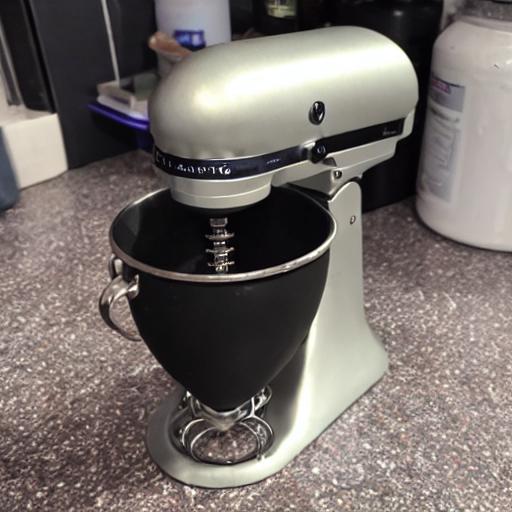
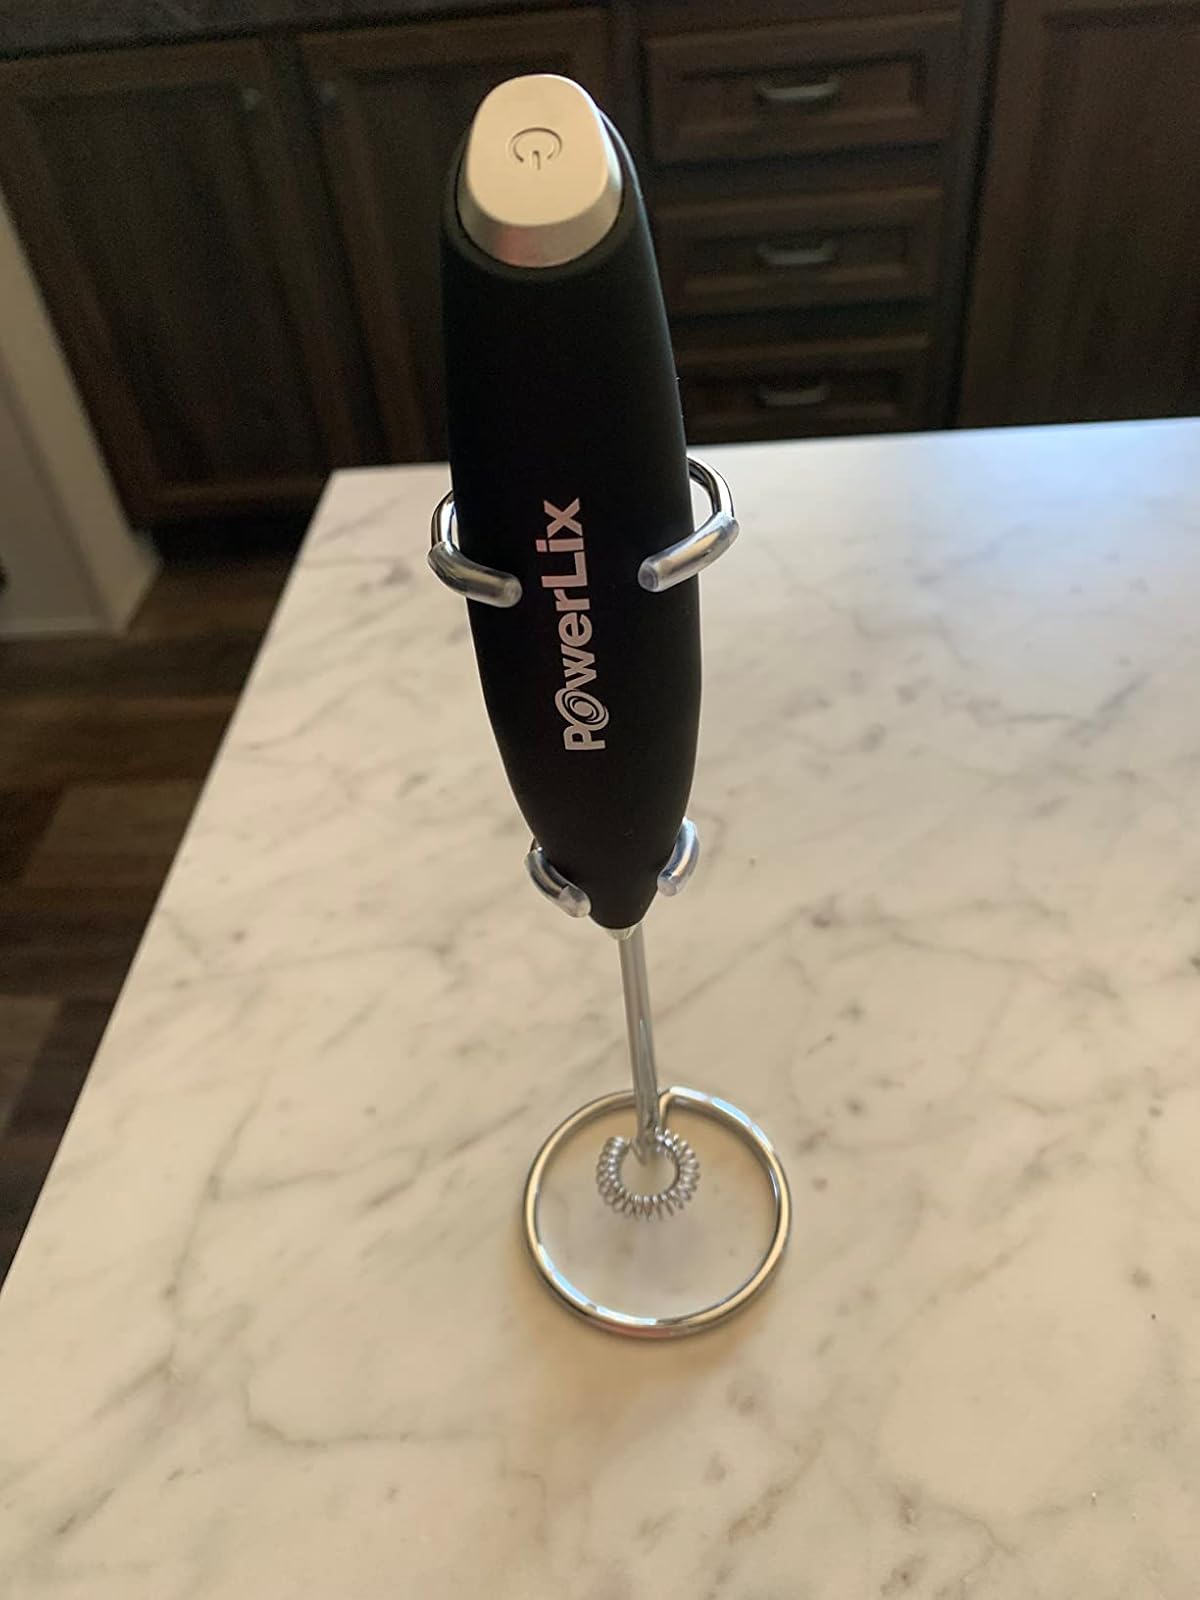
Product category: items_mixer
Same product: no